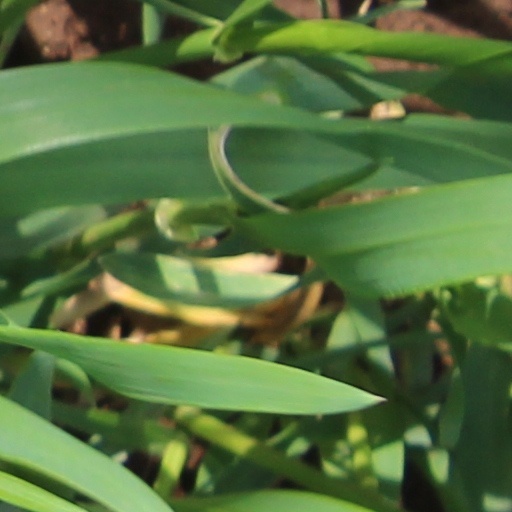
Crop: wheat